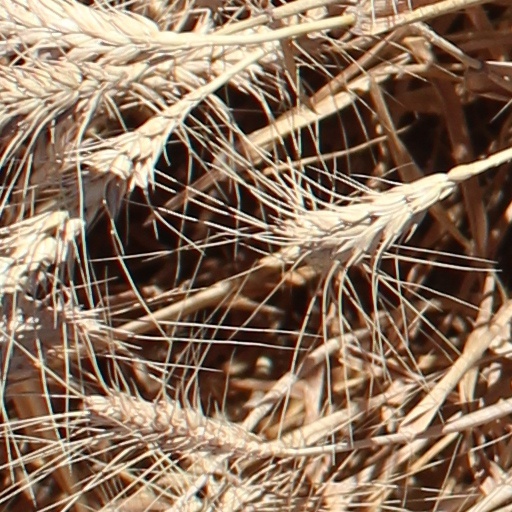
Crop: wheat